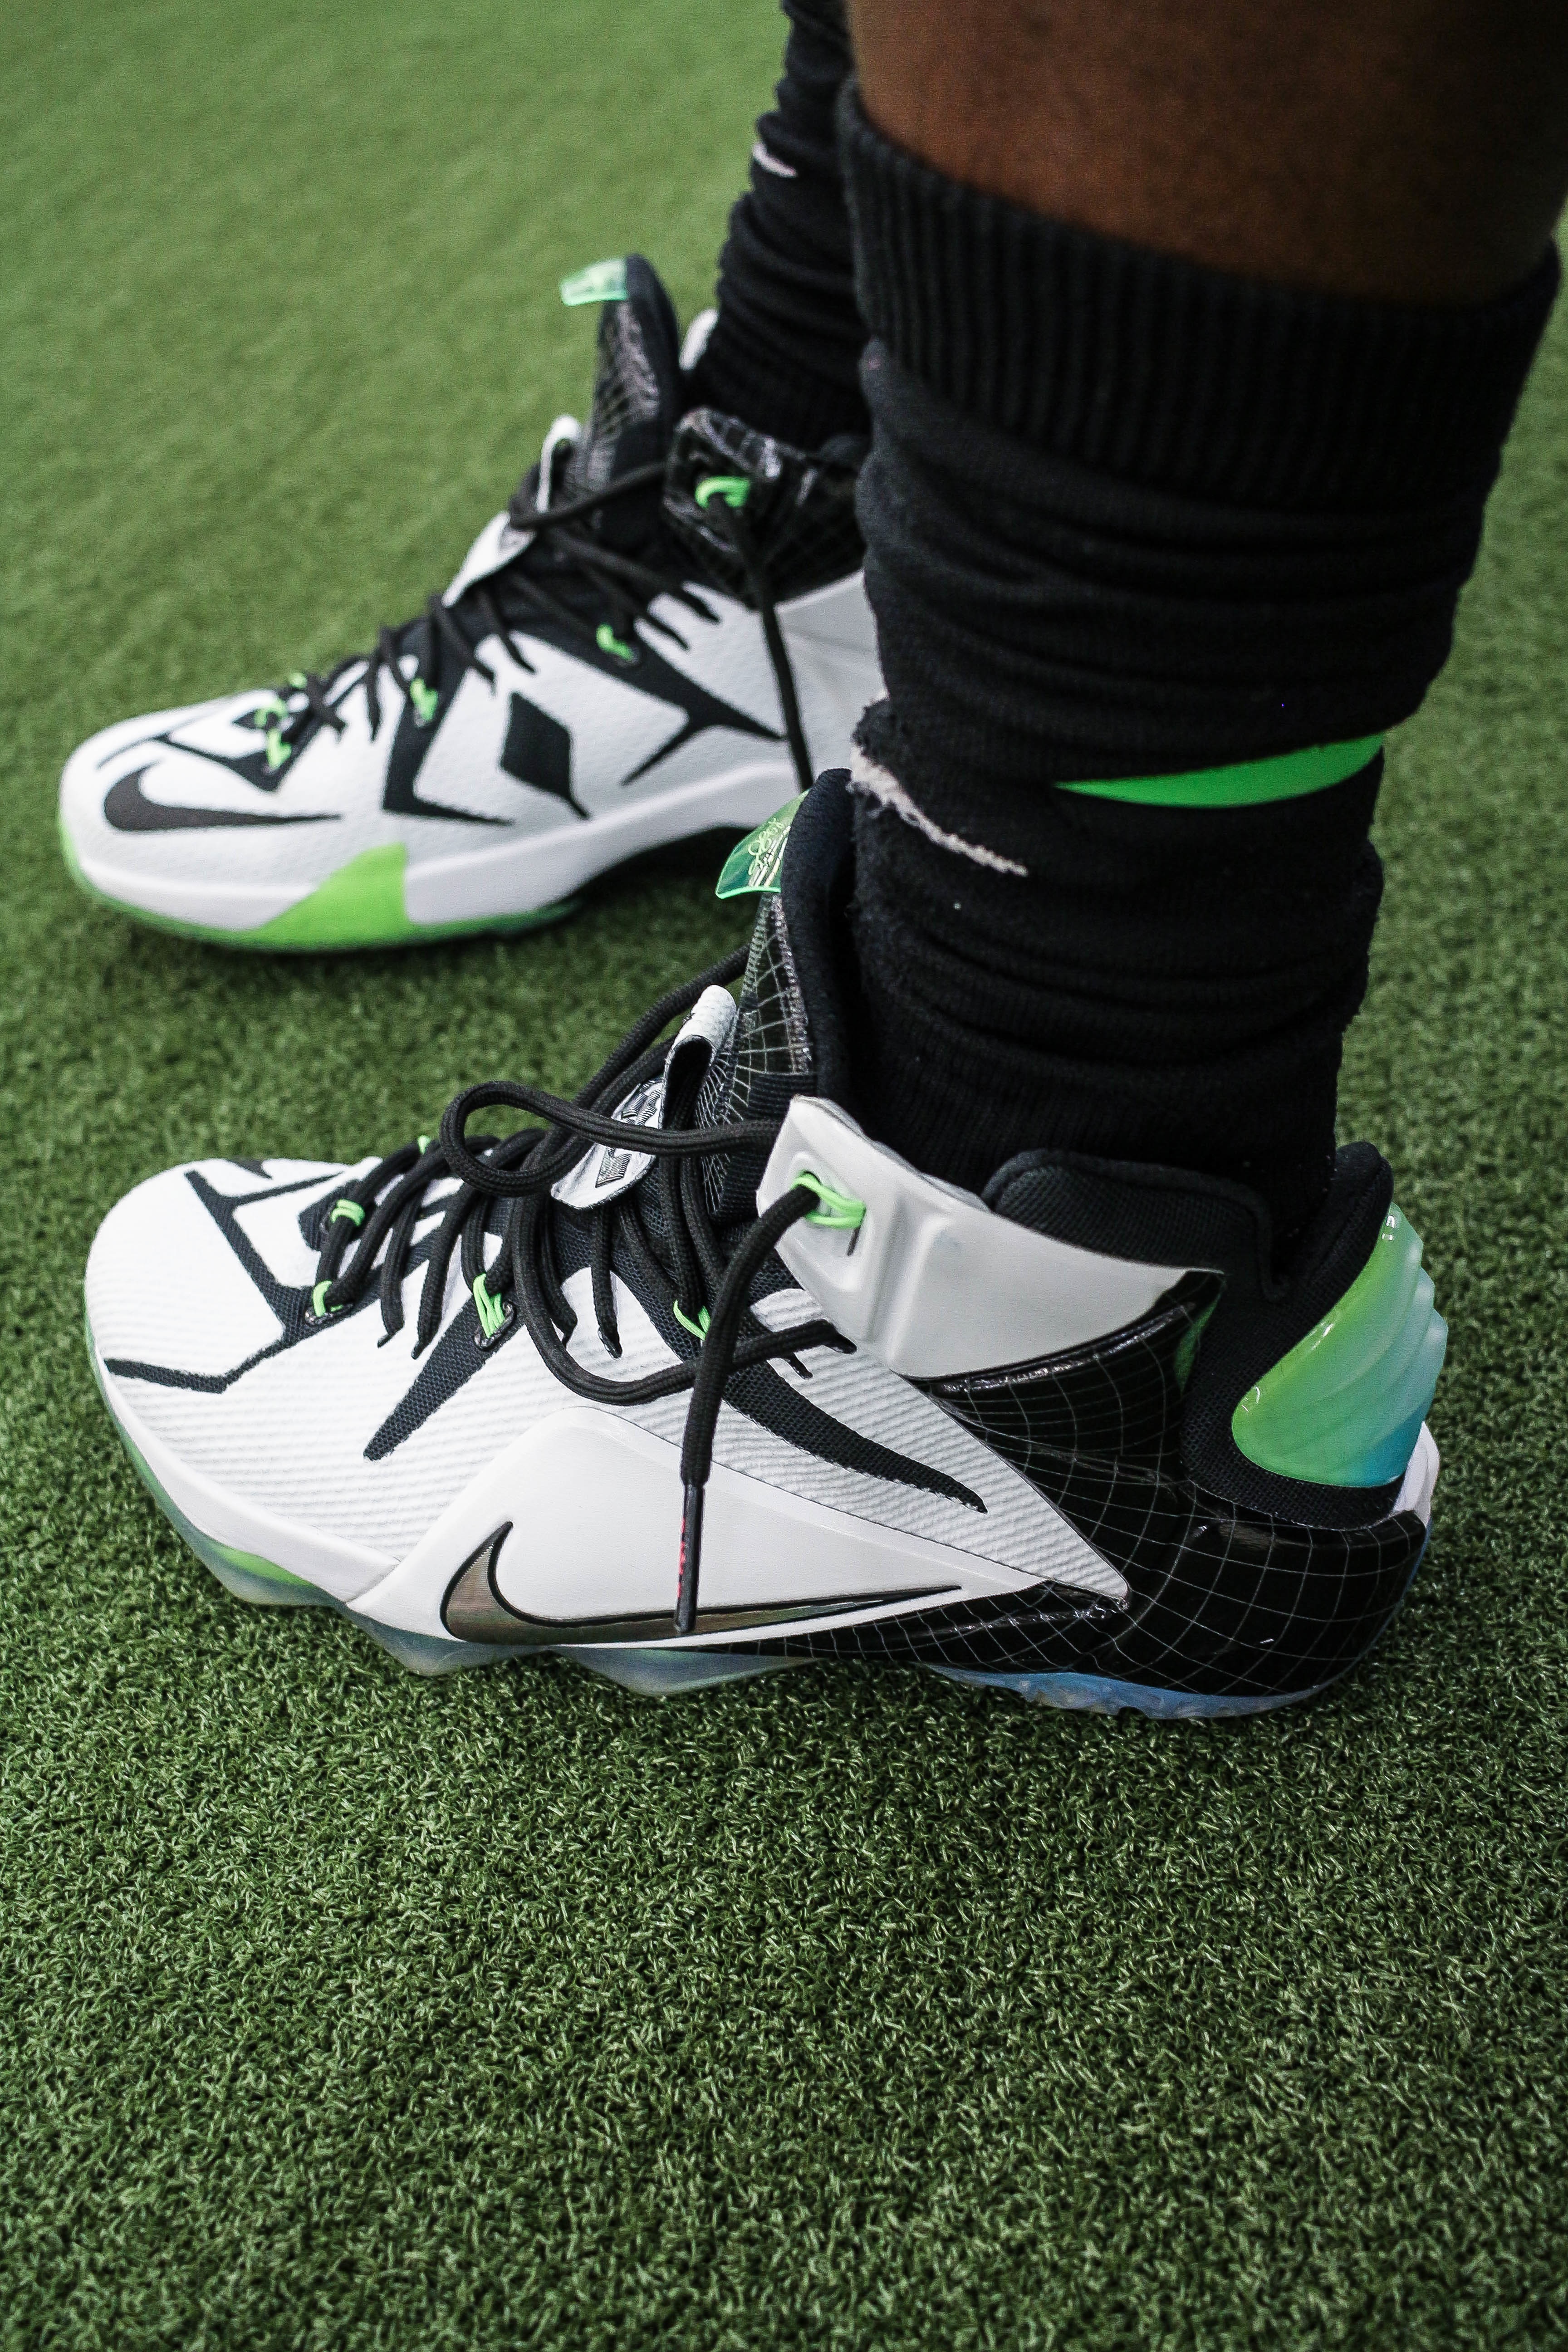
grass, shoe, white, green, black, leisure, sneakers, footwear